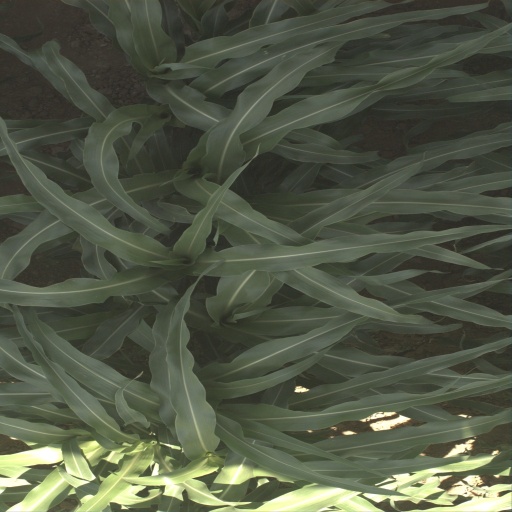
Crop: sorghum